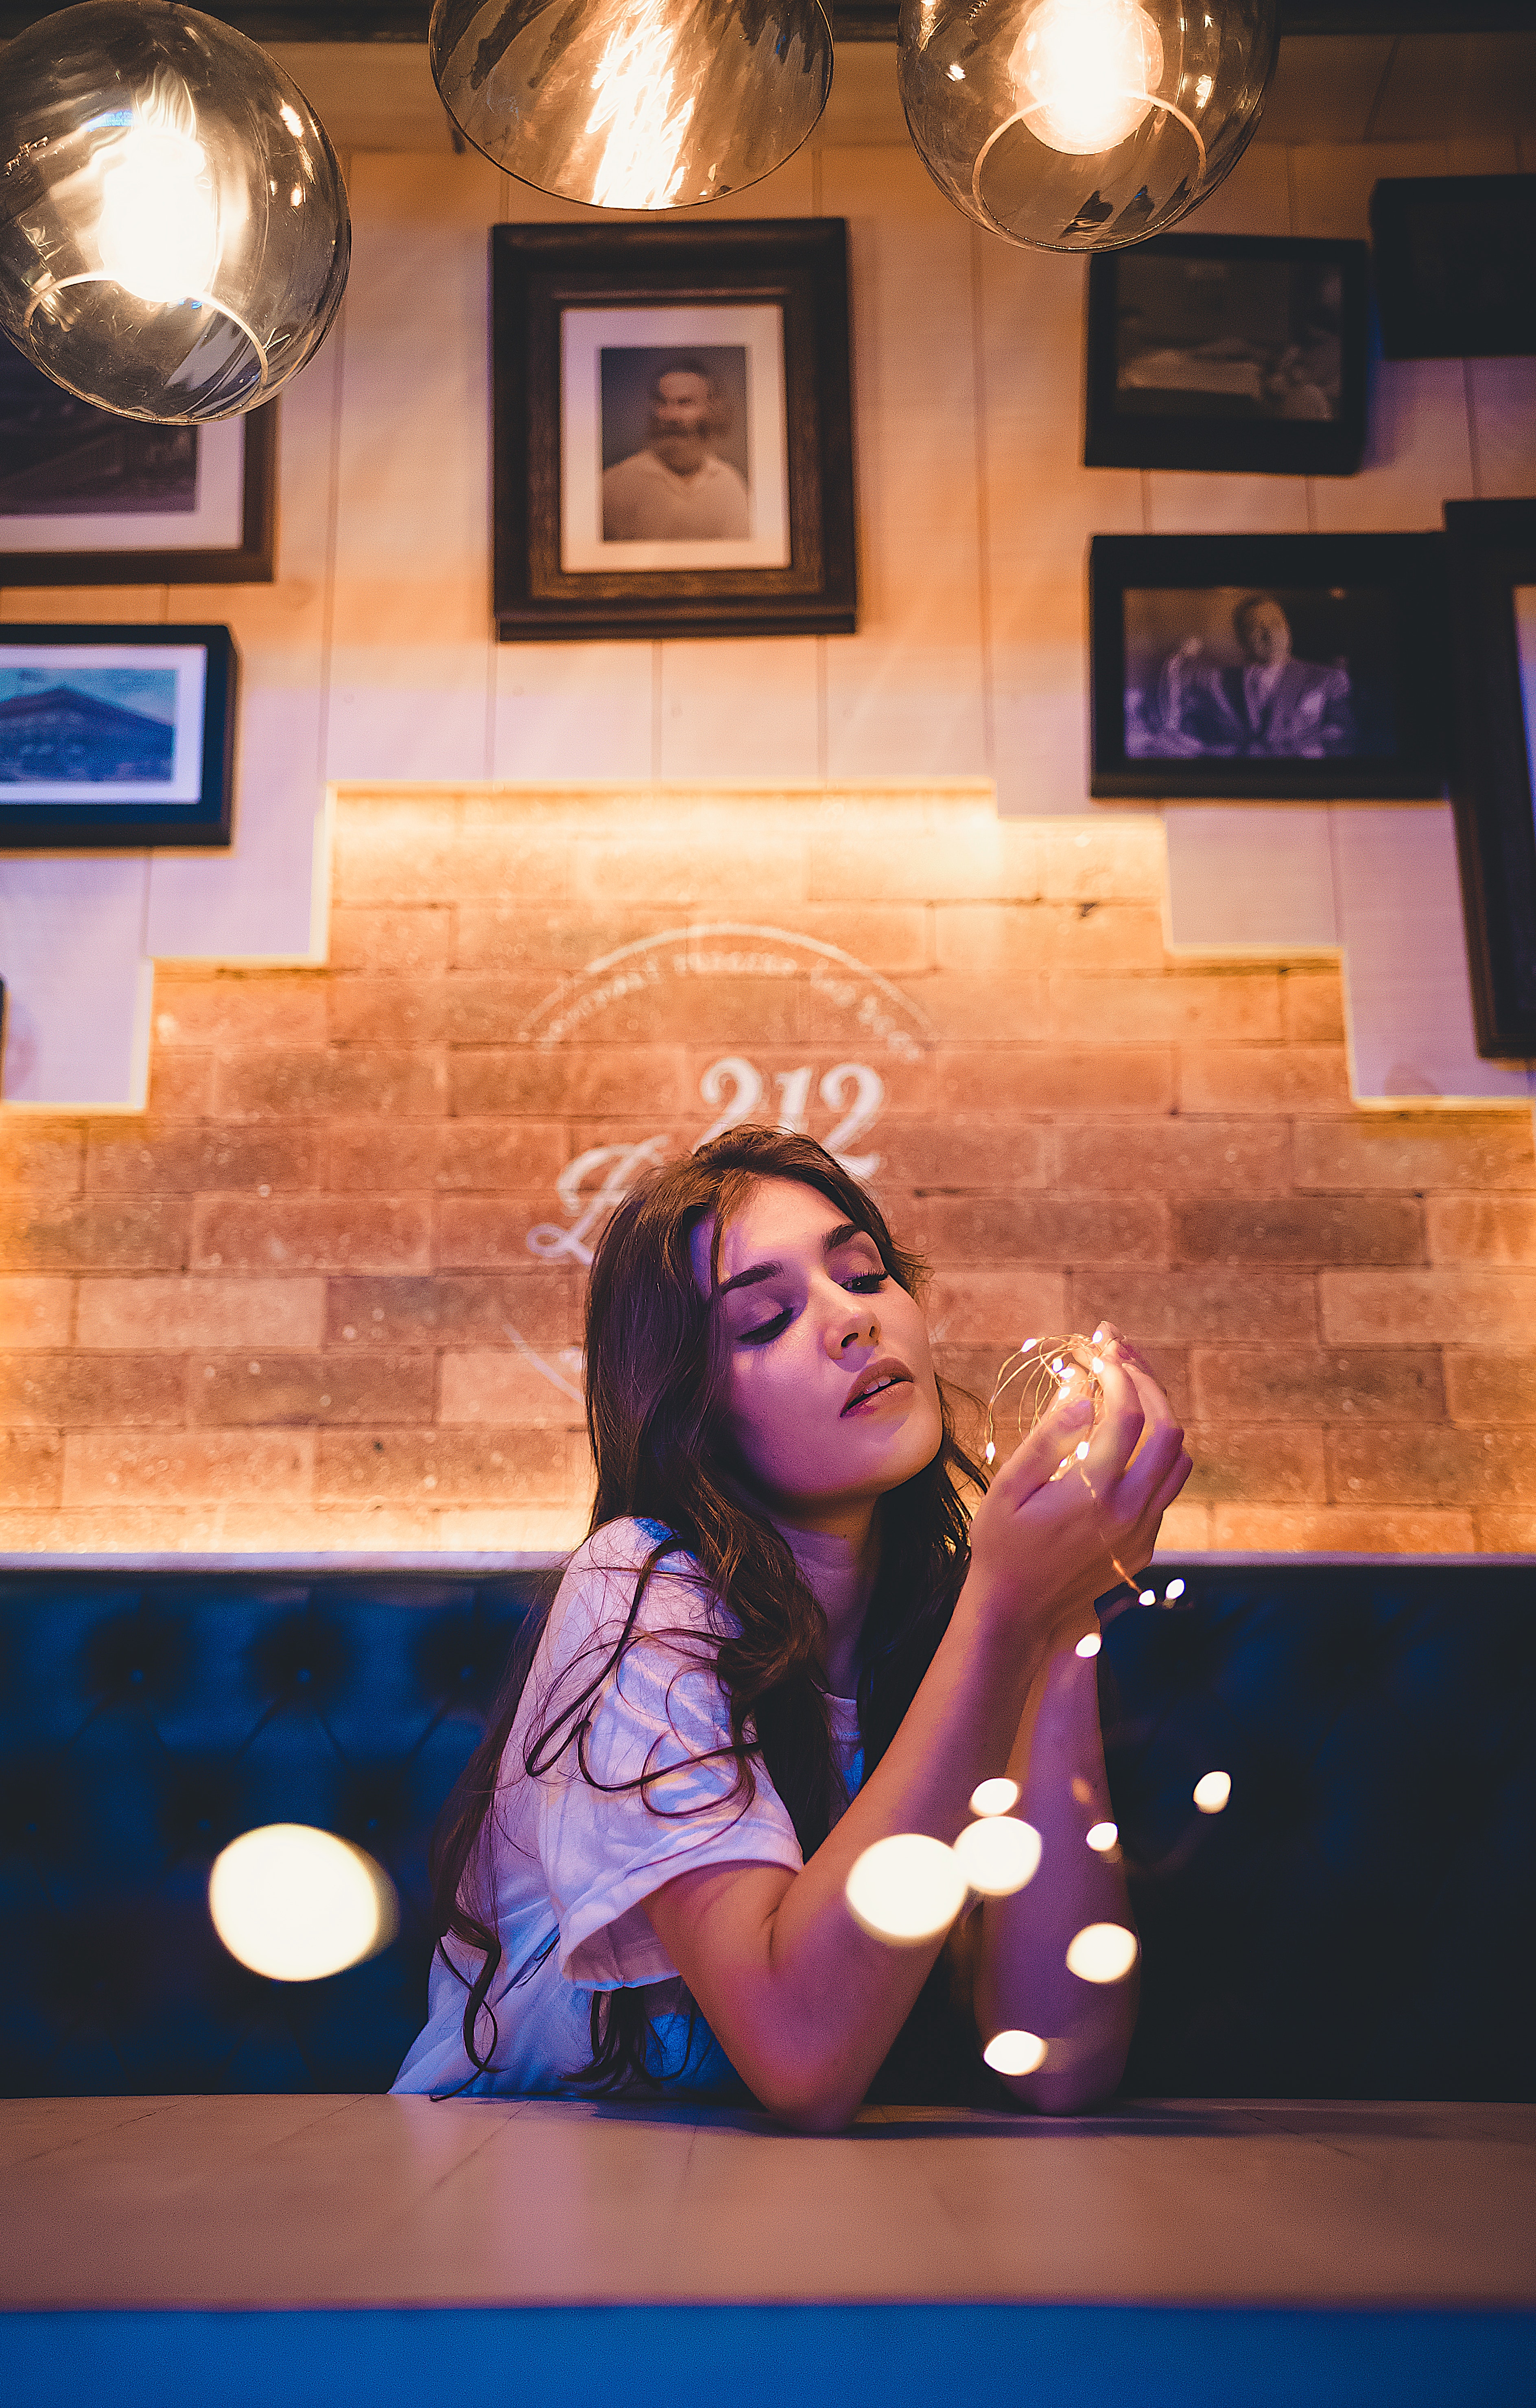
fun, photography, performance, leisure, art